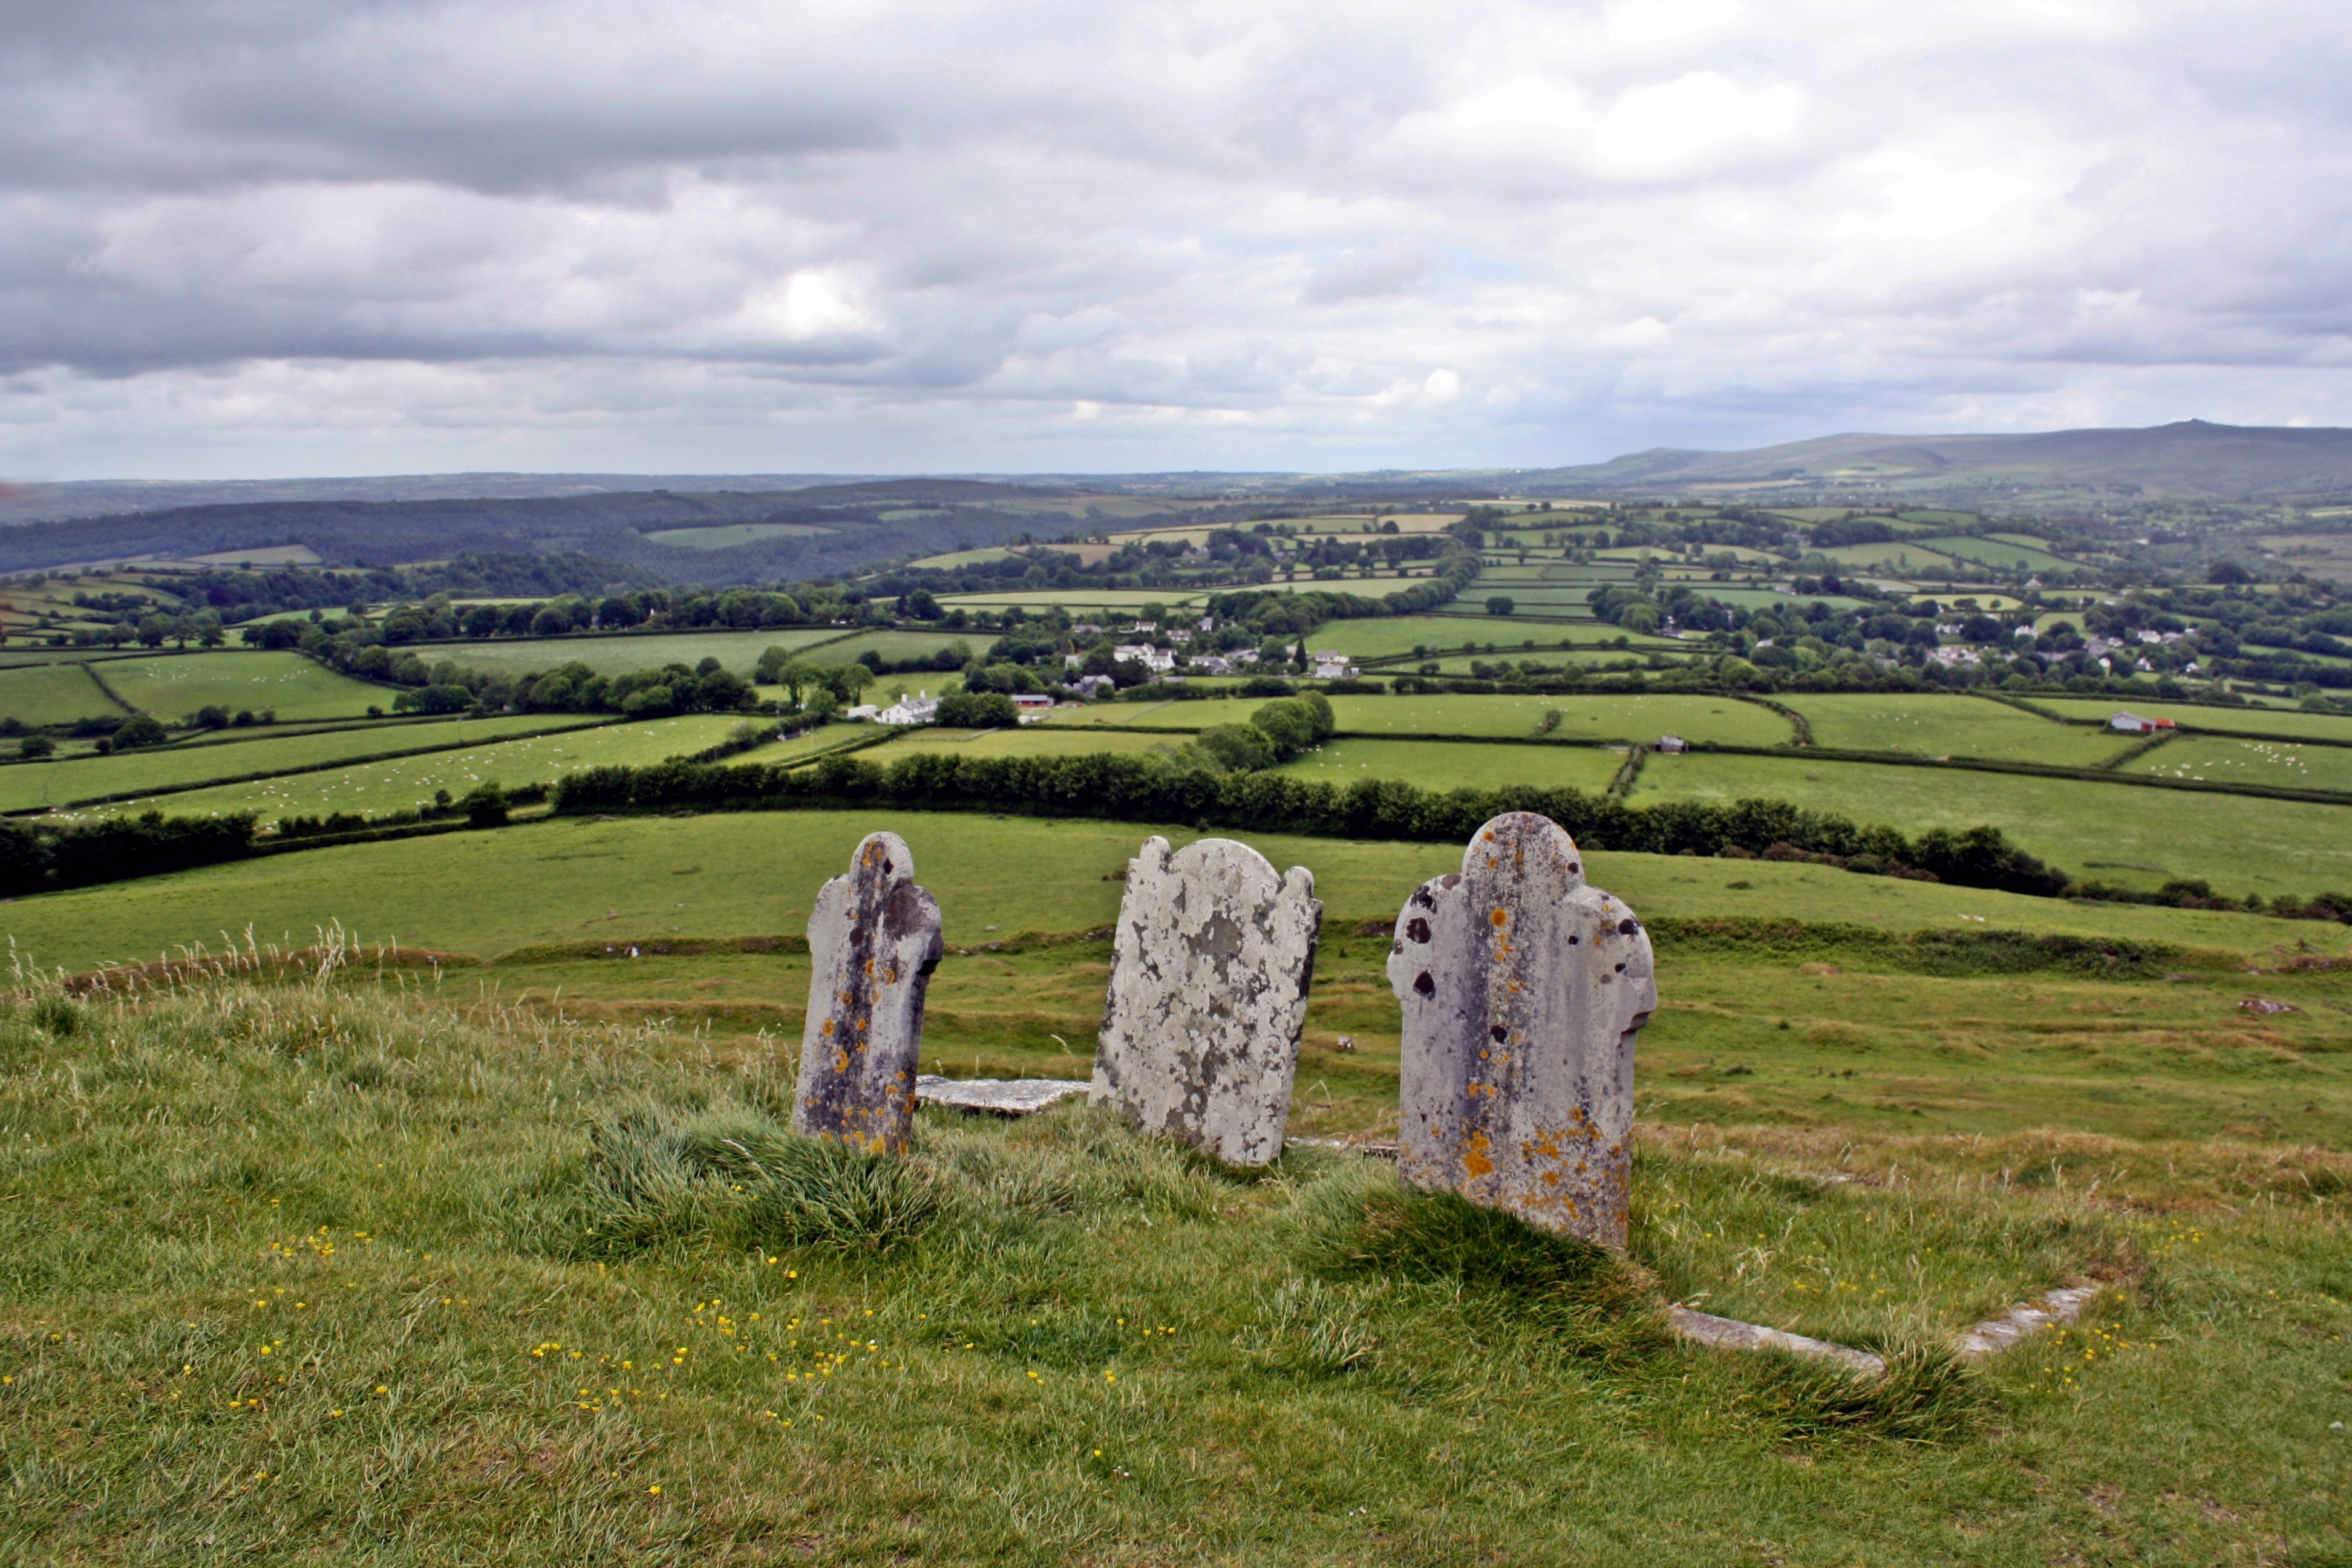
landscape, grass, mountain, field, meadow, hill, valley, mystical, pasture, agriculture, death, highland, plain, weathered, england, moor, grassland, ruins, loneliness, plateau, creepy, wide, gloomy, fell, devon, melancholy, dartmoor, rural area, grave stones, druids, exeter, celts, geographical feature, mountainous landforms, melancholy tombstones